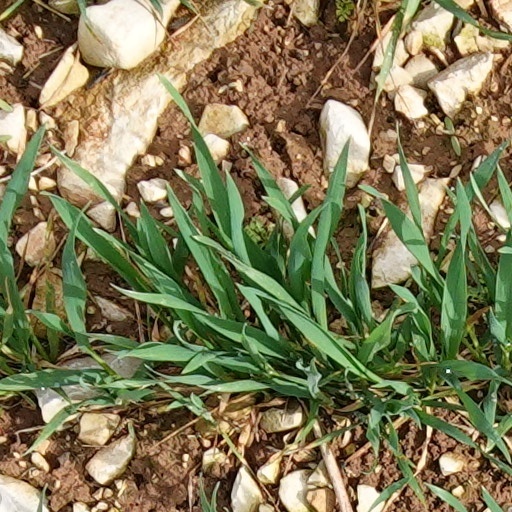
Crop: wheat